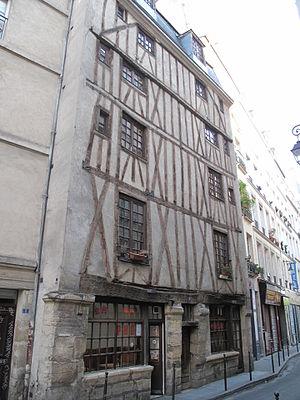
Maison de type médiéval, 3 rue Volta, Paris 3e arr.